Jorge Henrique (footballer, born April 1982)

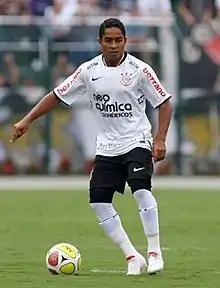
Henrique with Corinthians in 2010

Jorge Henrique de Souza (born 23 April 1982), or simply Jorge Henrique, is a former Brazilian footballer who played as a midfielder.